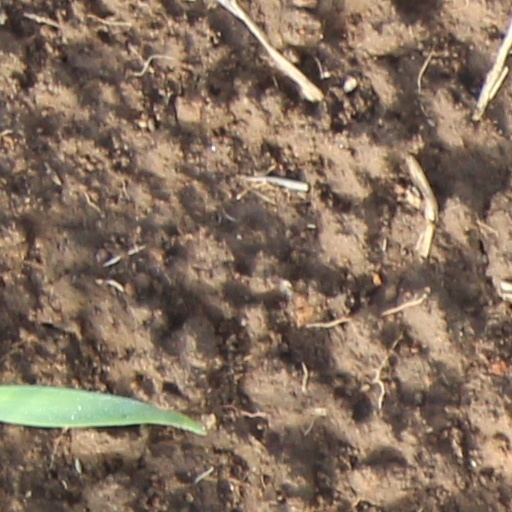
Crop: wheat